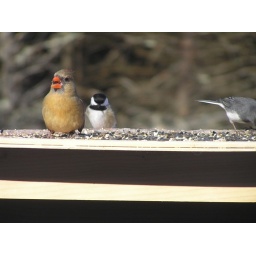
At the bird feeder, Underhill, Vermont, February 2007, female cardinal and chickadee having a chat over lunch